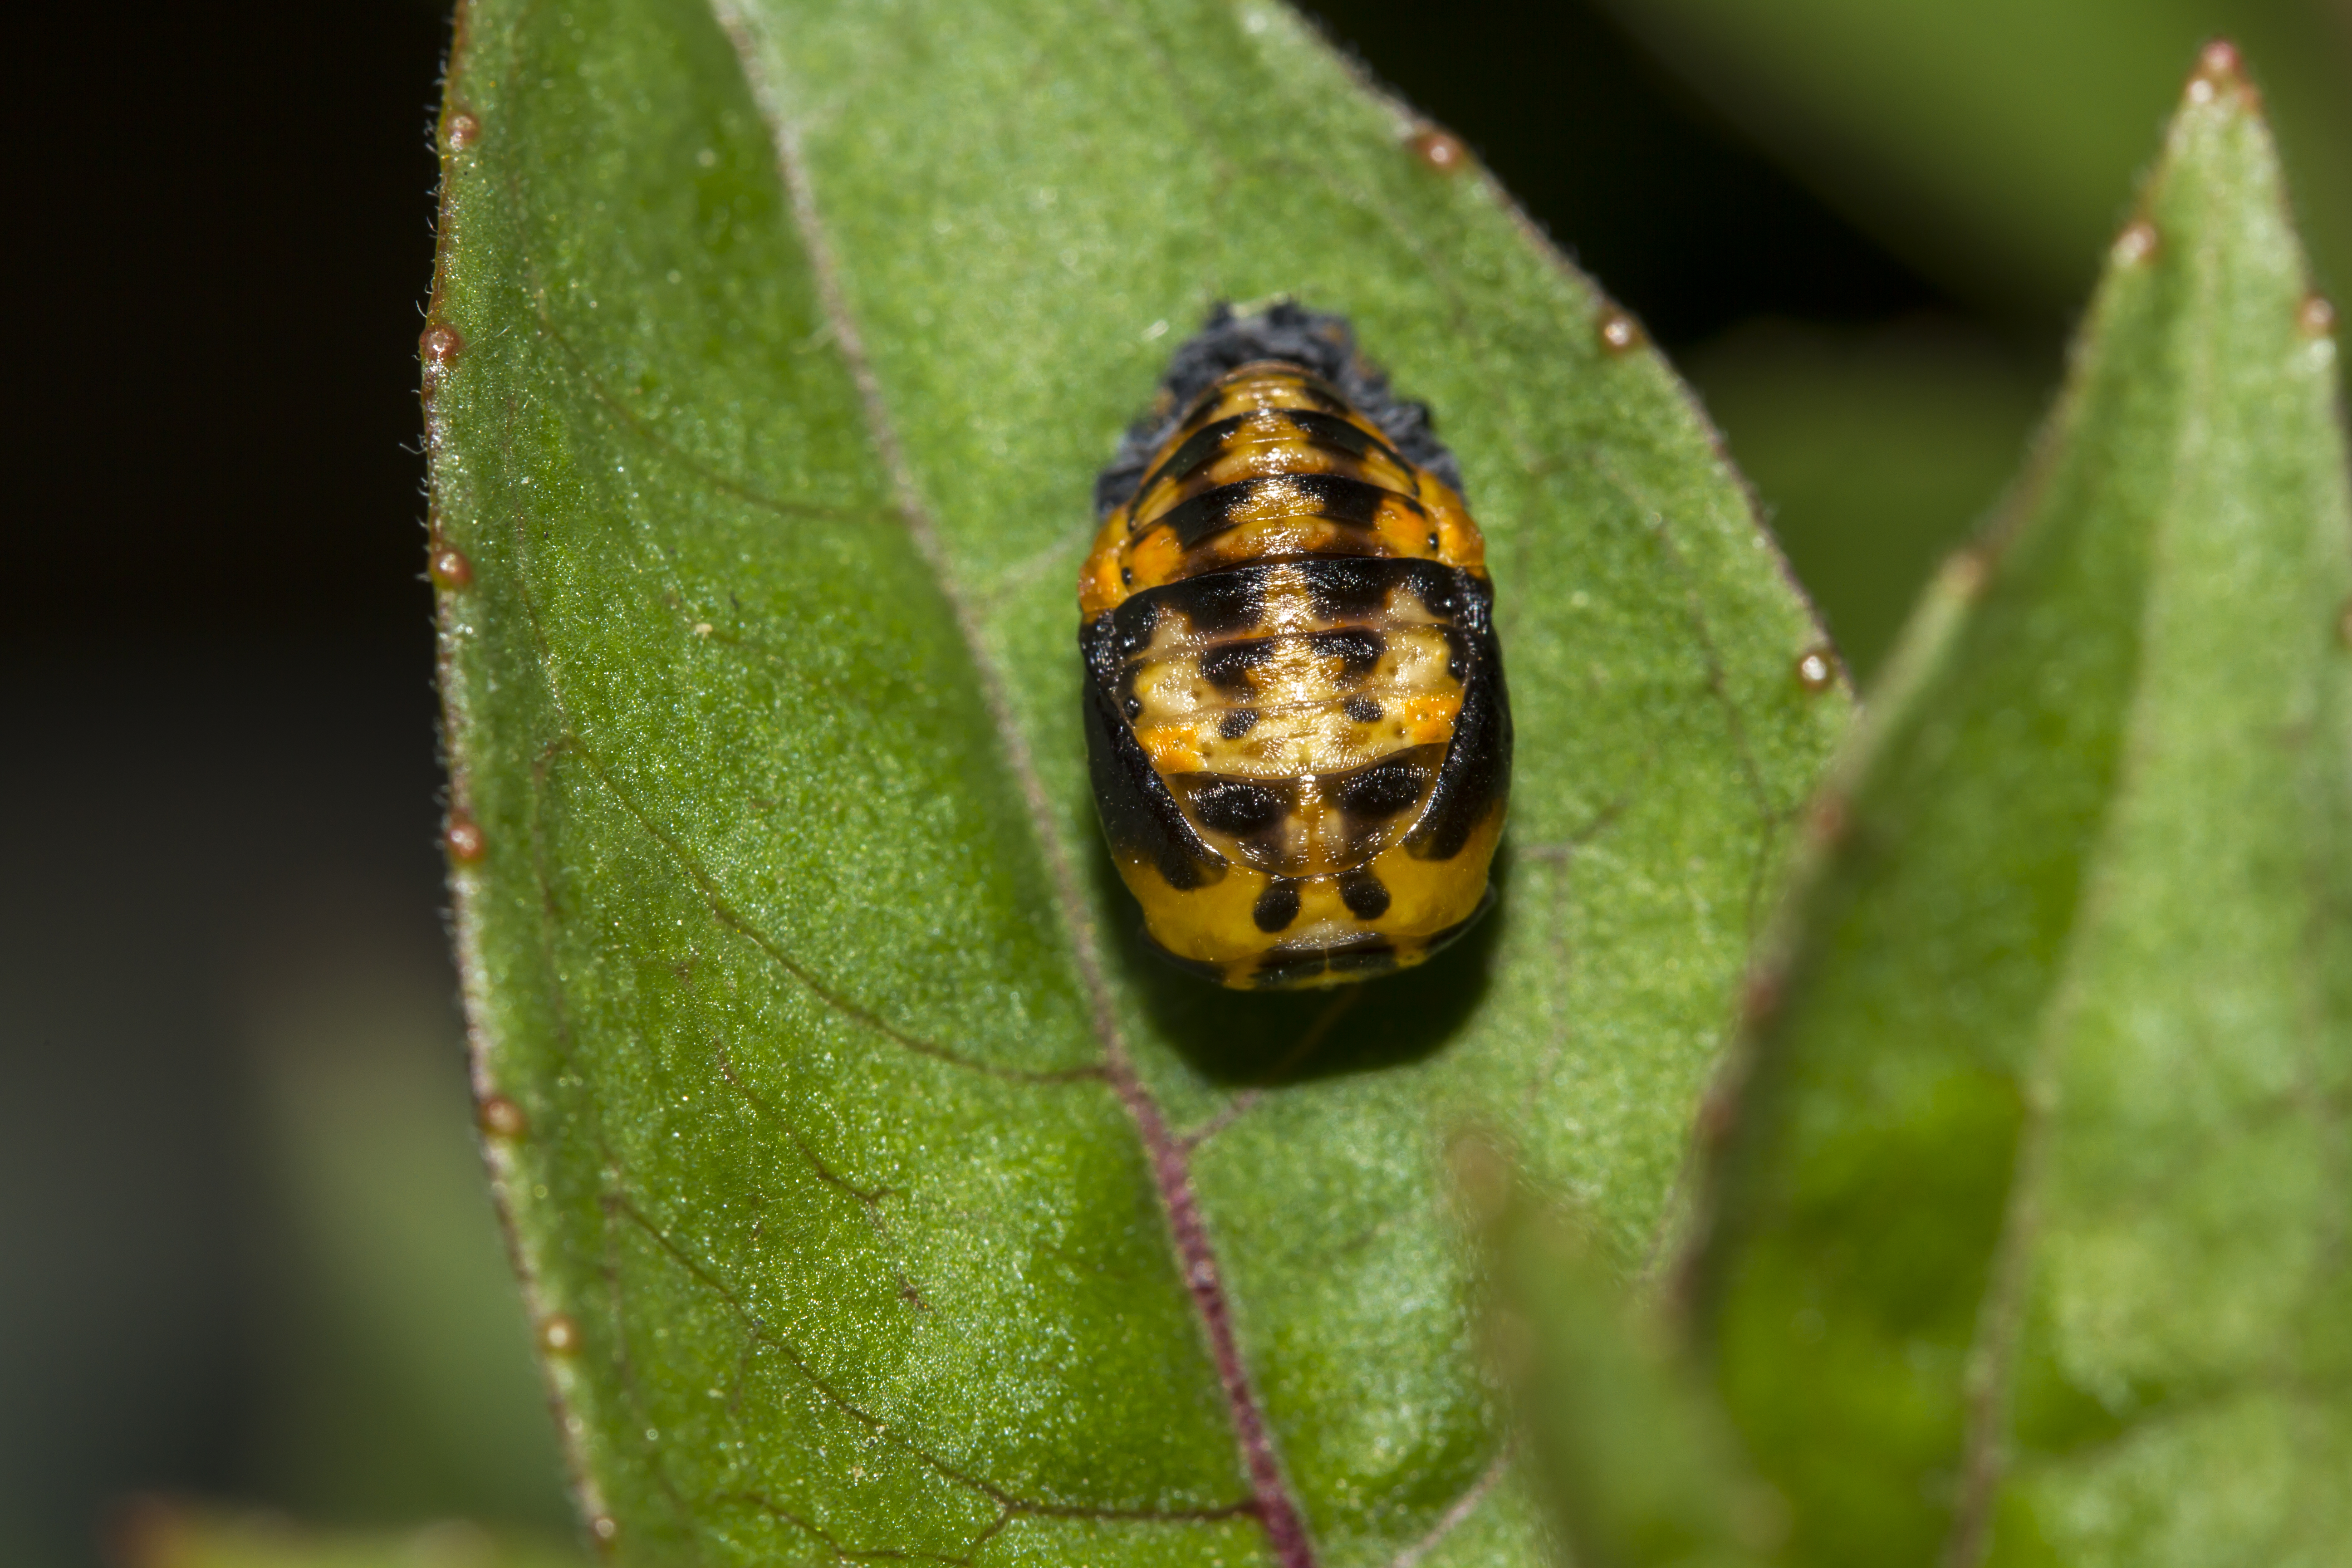
outdoor, photography, meadow, leaf, green, insect, macro, canon, ladybug, fauna, ladybird, invertebrate, close up, uk, 7d, beetle, peterborough, chrysalis, macro photography, leaf beetle, plant stem